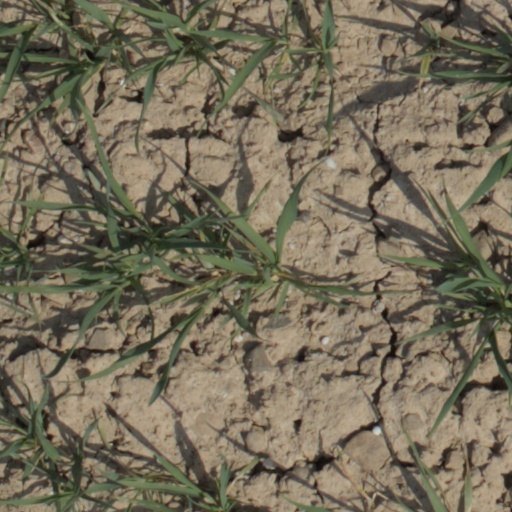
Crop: wheat